Attercliffe Chapel

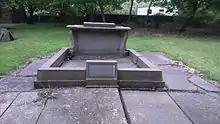
Tomb of Benjamin Huntsman, in the graveyard of the chapel

The chapel, surrounded by its cemetery, and lying on the south bank of the River Don, was largely rebuilt in 1909, but retains its period atmosphere. It is Grade II listed.